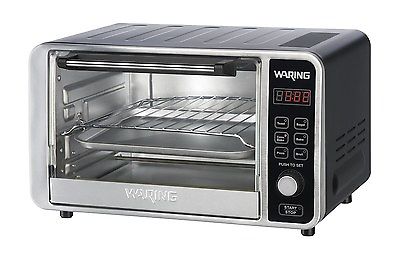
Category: toaster